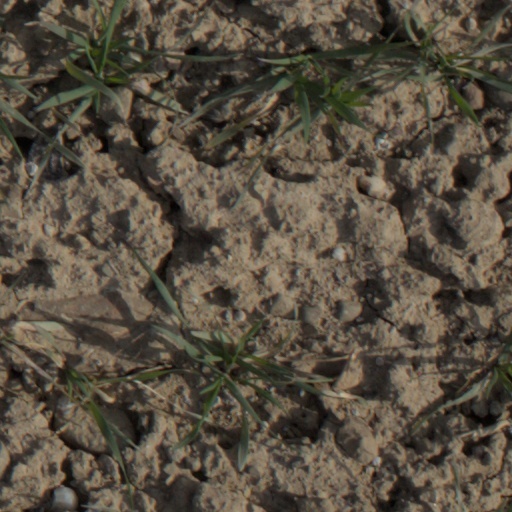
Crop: wheat